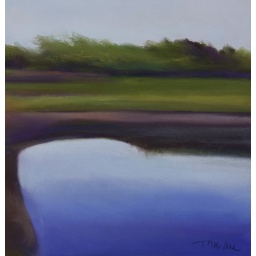
blue sky above 10x10 pastel, 22x21 framed